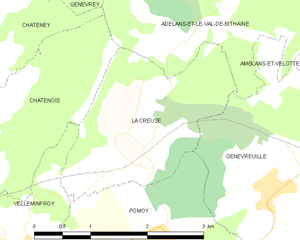
Carte des communes françaises